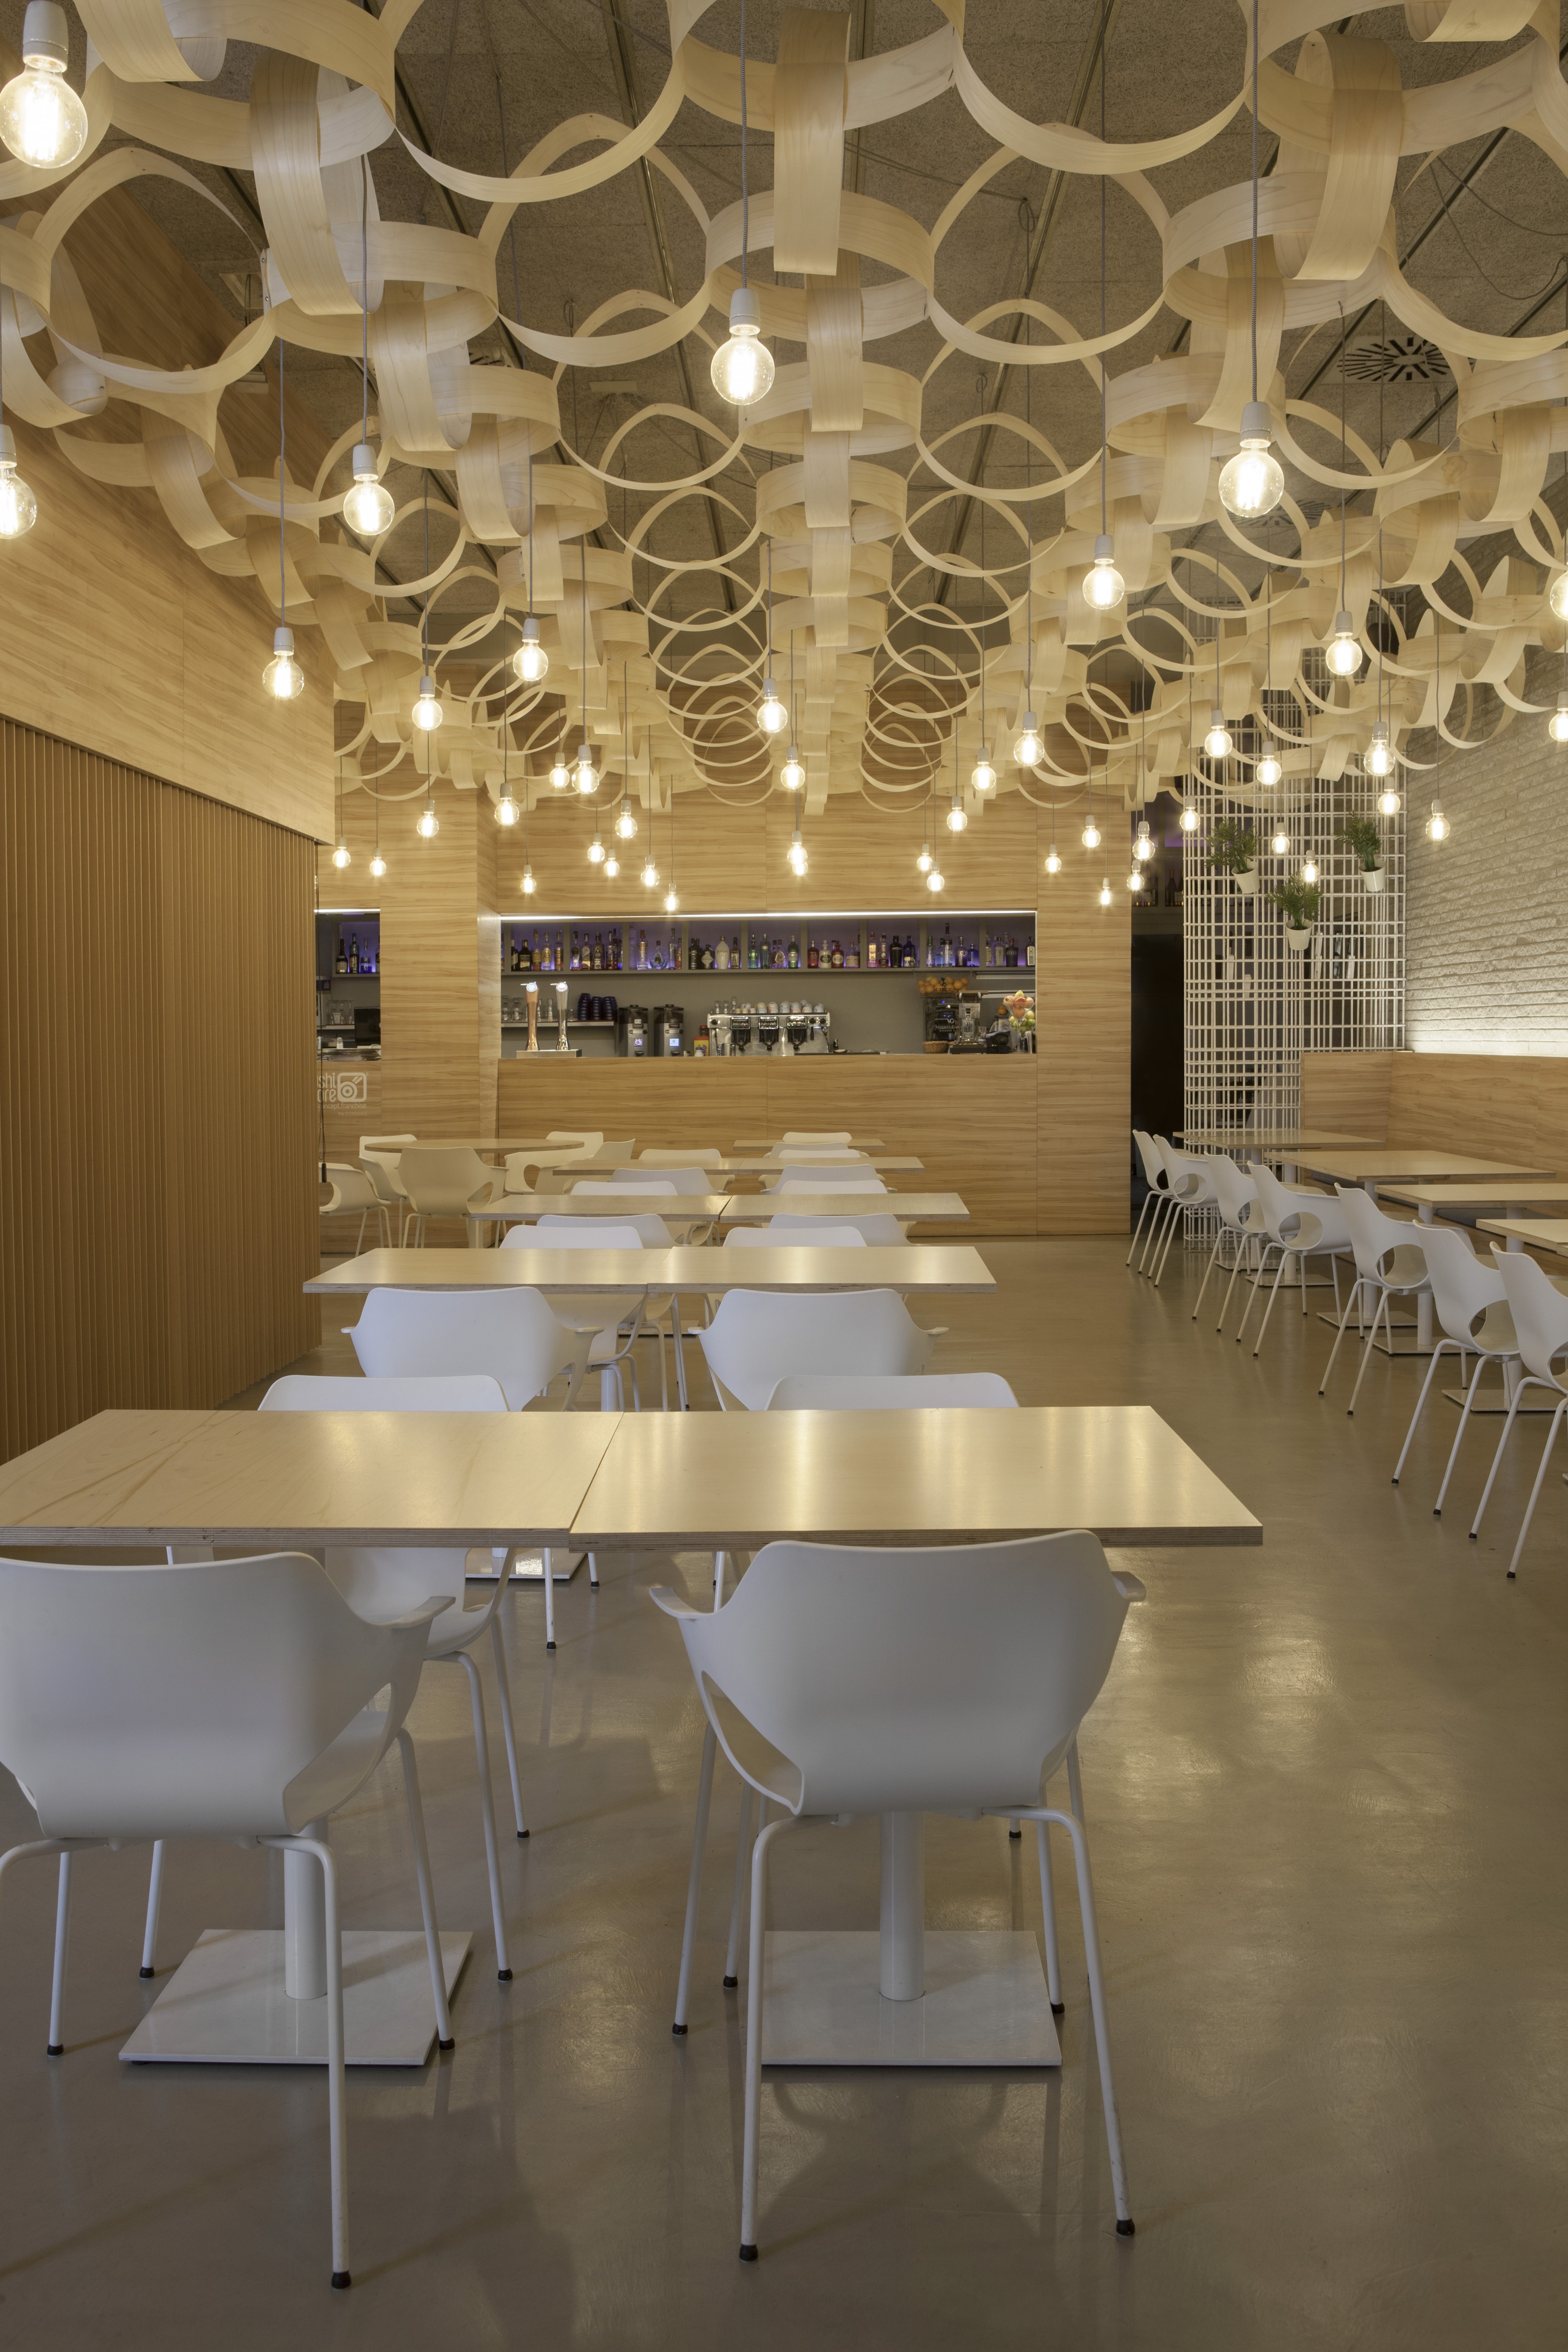
cafe, wood, white, restaurant, bar, ceiling, decoration, room, lighting, interior design, stand, design, lamps, concept, tables, ballroom, estate, dining room, flooring, function hall, conference hall